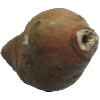
Label: Potato Sweet 1